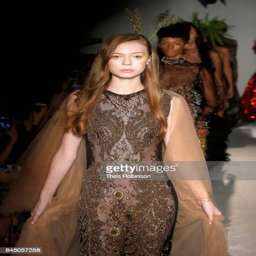
models walk the runway for show during fashion week